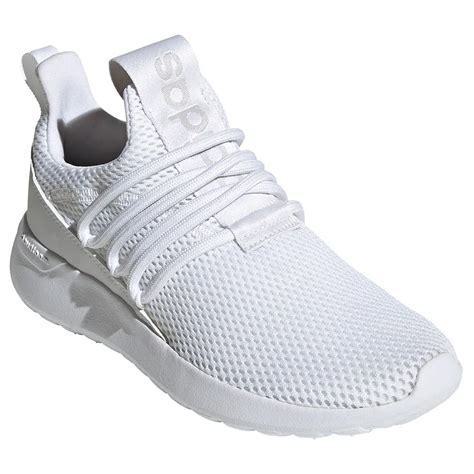
Brand: Adidas
Model: Lite Racer